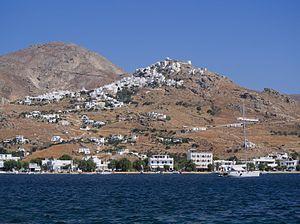
Sérifos est une île grecque de la mer Égée appartenant à l'archipel des Cyclades. Elle est aussi appelée Sériphe en français. Située au Nord de Sifnos et au Sud de Kythnos, elle fait 78 km² et compte 1 421 habitants répartis sur neuf hameaux, mais dont la grande majorité réside à Chora, la capitale. La population double l'été.